Northwest Atlantic Mid-Ocean Channel

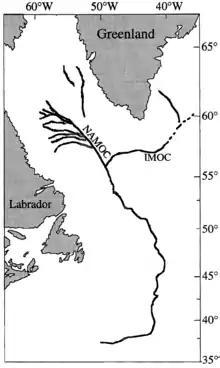
A map of the NAMOC with its major tributary IMOC.

The Northwest Atlantic Mid-Ocean Channel (NAMOC) is the main body of a turbidity current system of channels and canyons running on the sea bottom from the Hudson Strait, through the Labrador Sea, and ending at the Sohm Abyssal Plain in the Atlantic Ocean. Contrary to most other such systems which fan away from the main channel, numerous tributaries run into the NAMOC and end there. The density of those tributaries is the highest near the Labrador Peninsula, but the longest tributary, called Imarssuak Mid-Ocean Channel (IMOC), originates in the Atlantic Ocean.